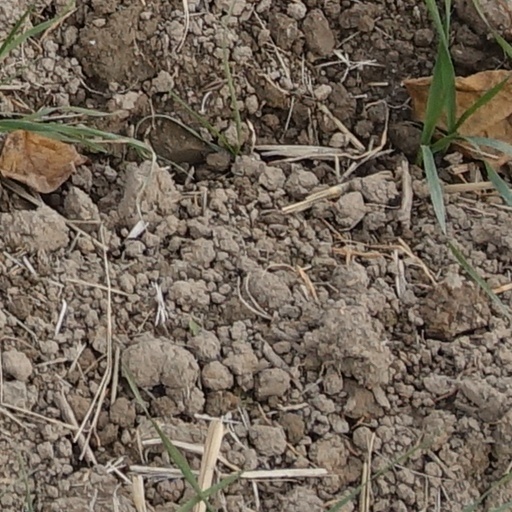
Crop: wheat